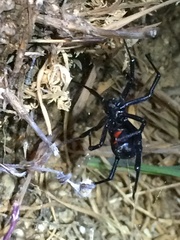
Species: Lactrodectus_hesperus